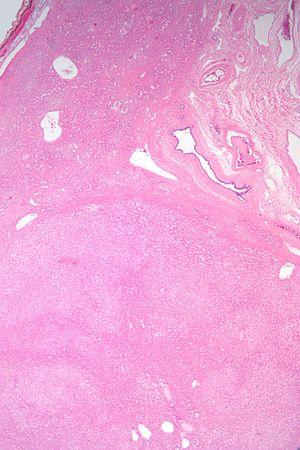
L'adénome hépatocellulaire est une tumeur bénigne du foie rare qui atteint la femme. Elle serait due aux contraceptifs oraux. L'incidence est estimée à un cas par million. La taille de la tumeur varie de 1 cm à 20 cm. Le plus souvent, des lésions sont découvertes au hasard lors d'examens radiologiques effectués pour d'autres raisons